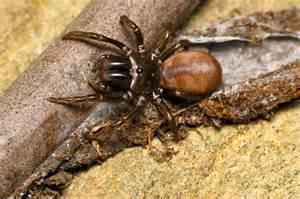
spider